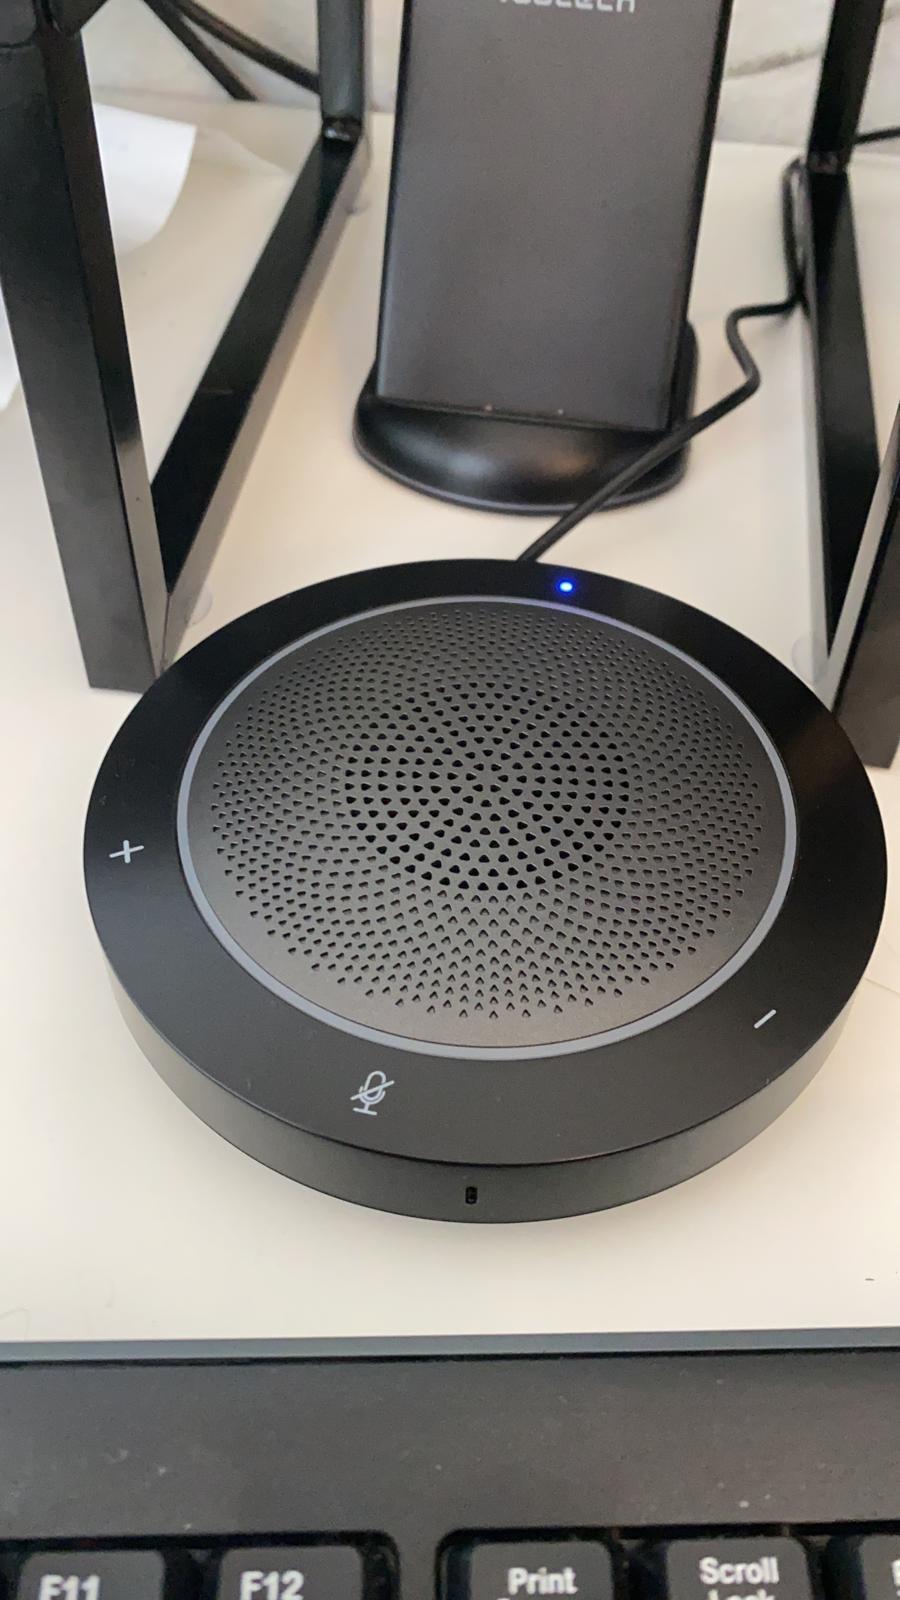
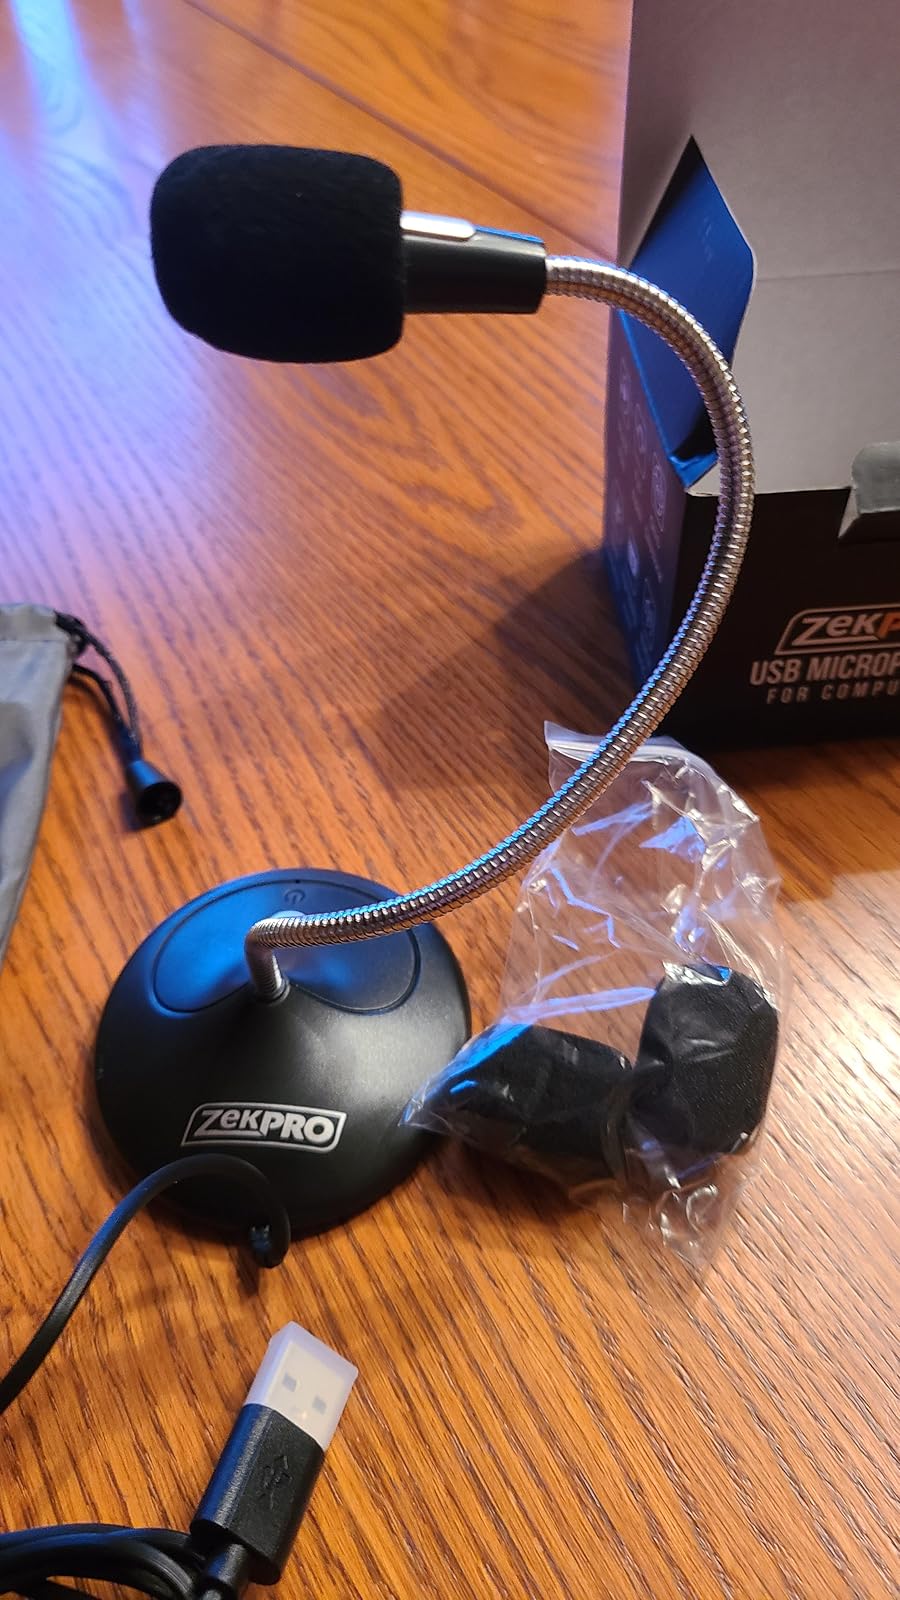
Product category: microphone
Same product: no